Chatuchak station

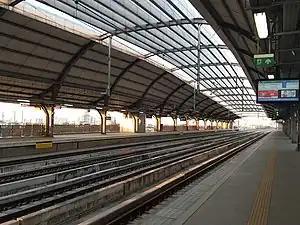
Elevated platforms of Chatuchak Station

Chatuchak Station is a railway station in Chatuchak District, Bangkok. It serves the SRT Dark Red Line. Chatuchak station was built above the existing Nikhom Rotfai KM.11 ground-level railway halt on the State Railway of Thailand's Northern and Northeastern Main Line which primarily served commuter trains.